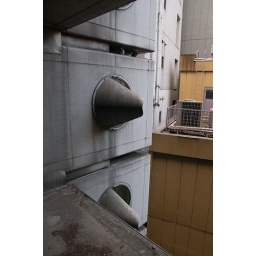
is a mixed-use residential and office tower designed by architect Kisho Kurokawa and located in Shimbashi, Tokyo, Japan.